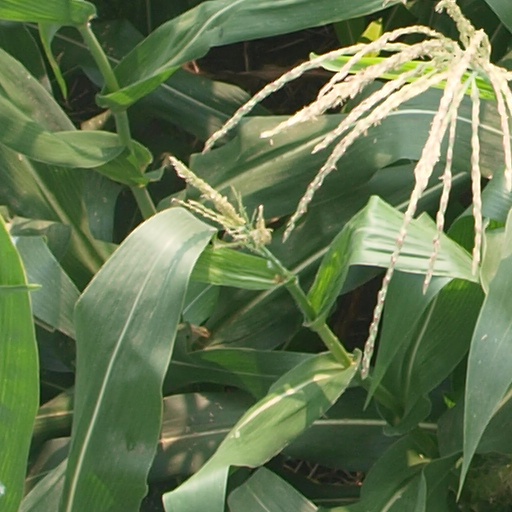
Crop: maize; corn